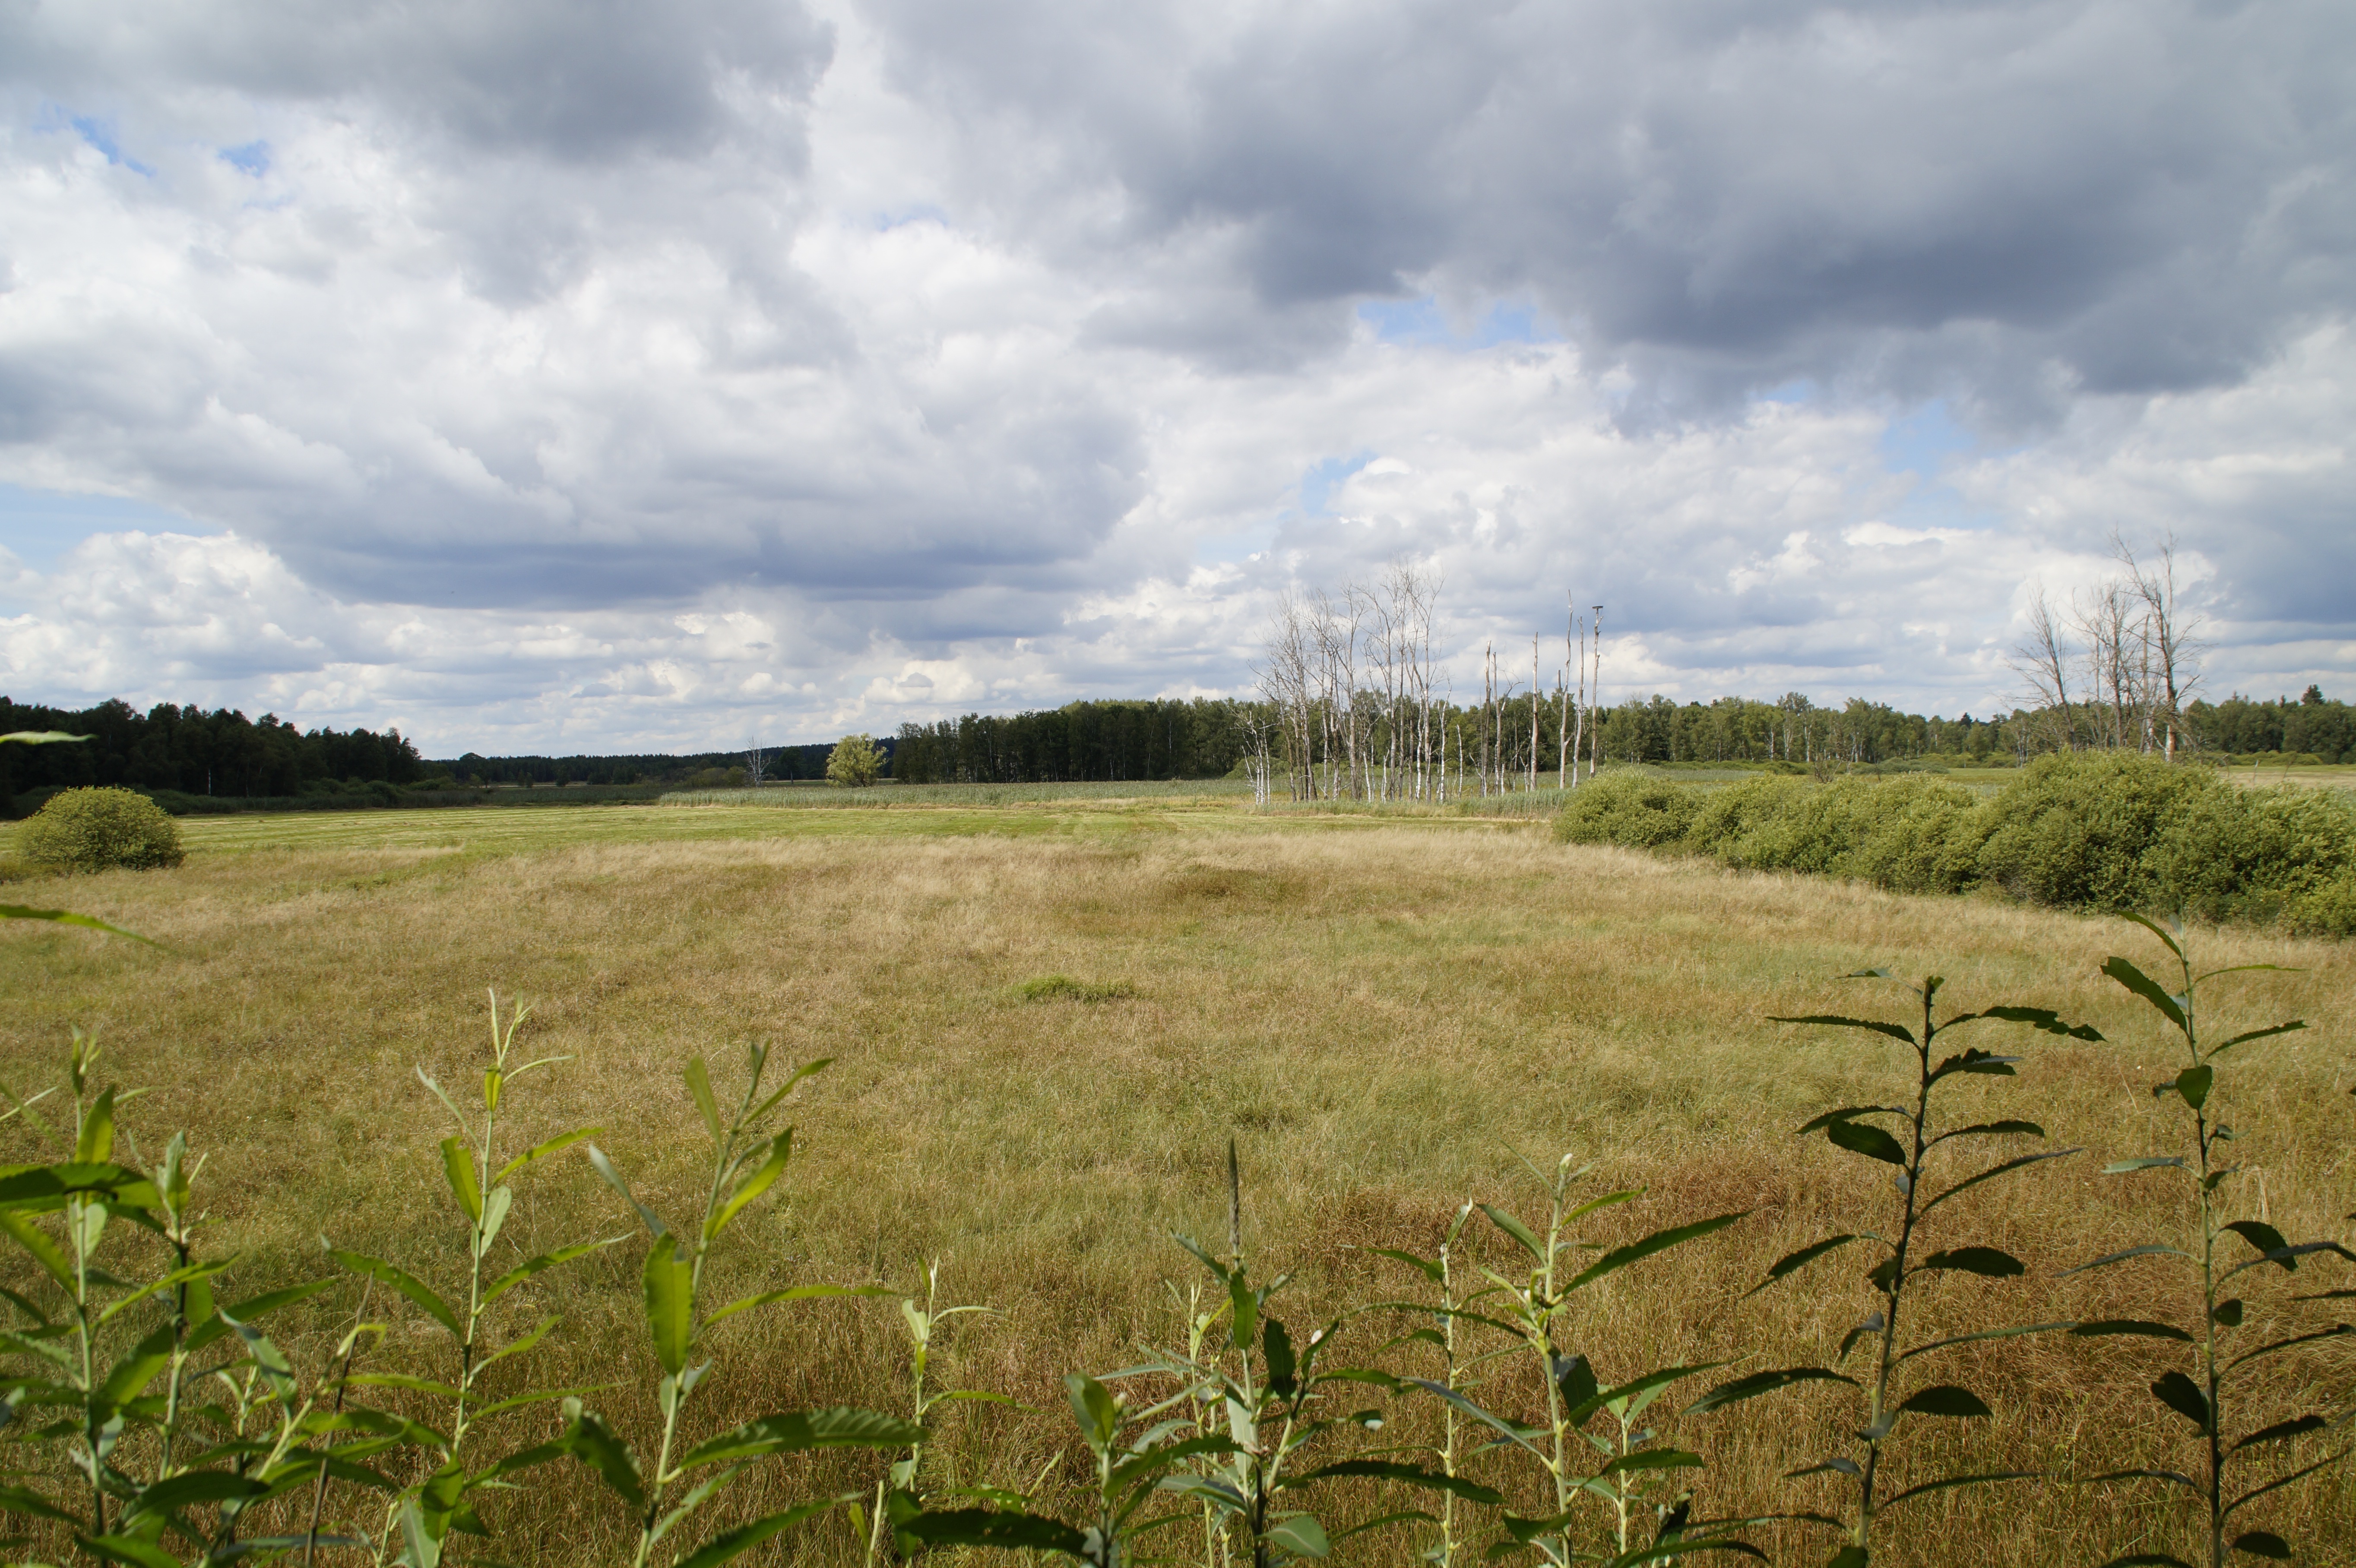
landscape, nature, grass, marsh, wetlands, swamp, sky, field, farm, meadow, prairie, summer, reed, idyllic, crop, birch, pasture, soil, rest, agriculture, plain, moor, grassland, wetland, plantation, plateau, germany, habitat, mood, moist, idyll, ecosystem, moorland, nature conservation, recovery, steppe, rural area, recover, nature reserve, southern germany, paddy field, spring lake, baden wurttemberg, ried reported, natural environment, grass family